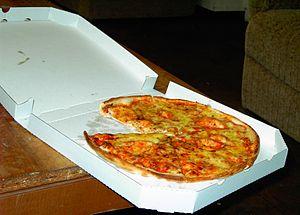
Le carton à pizza ou la boîte à pizza est un emballage spécifiquement créé pour faciliter le transport et la livraison de pizzas chaudes.